Brno Reservoir

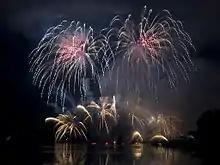
Fireworks competition Ignis Brunensis

Brno Reservoir is a popular recreational area with both locals and visitors. There are vast forests on both sides of the reservoir and thus there are opportunities not only for swimming and water sports, but also hiking and cycling. The Veveří Castle, overlooking the water close to Veverská Bítýška, is a popular destination for tourists. There is a bridge for cyclists and hikers over the reservoir close to the castle.